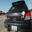
Label: automobile